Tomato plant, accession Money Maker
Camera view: vertical (180 deg); turntable rotation: 270 degrees
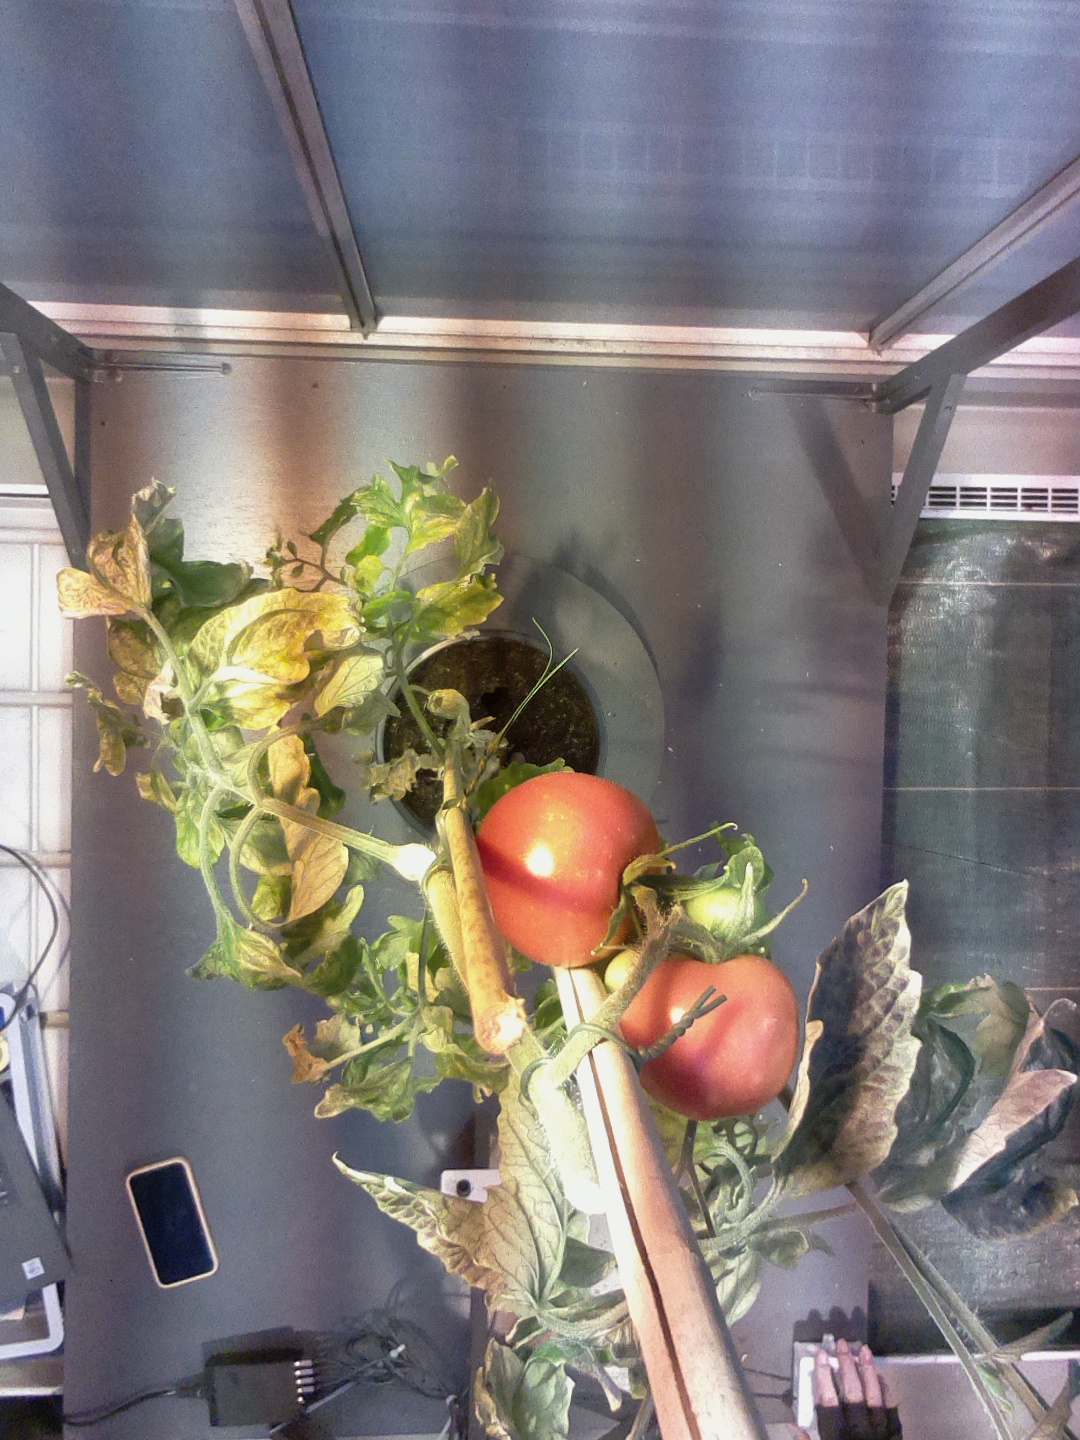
BBCH growth stage 85: 50%-60% of fruits show typical fully ripe color